Entrambasaguas

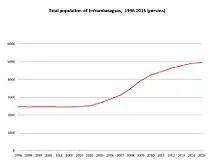
Line graph of population count, Entrambasaguas, Cantabria, 1996–2015, Instituto Nacional de Estadística

As of 2016 a FEVE train from Santander to Lierganes stops in nearby Solares.